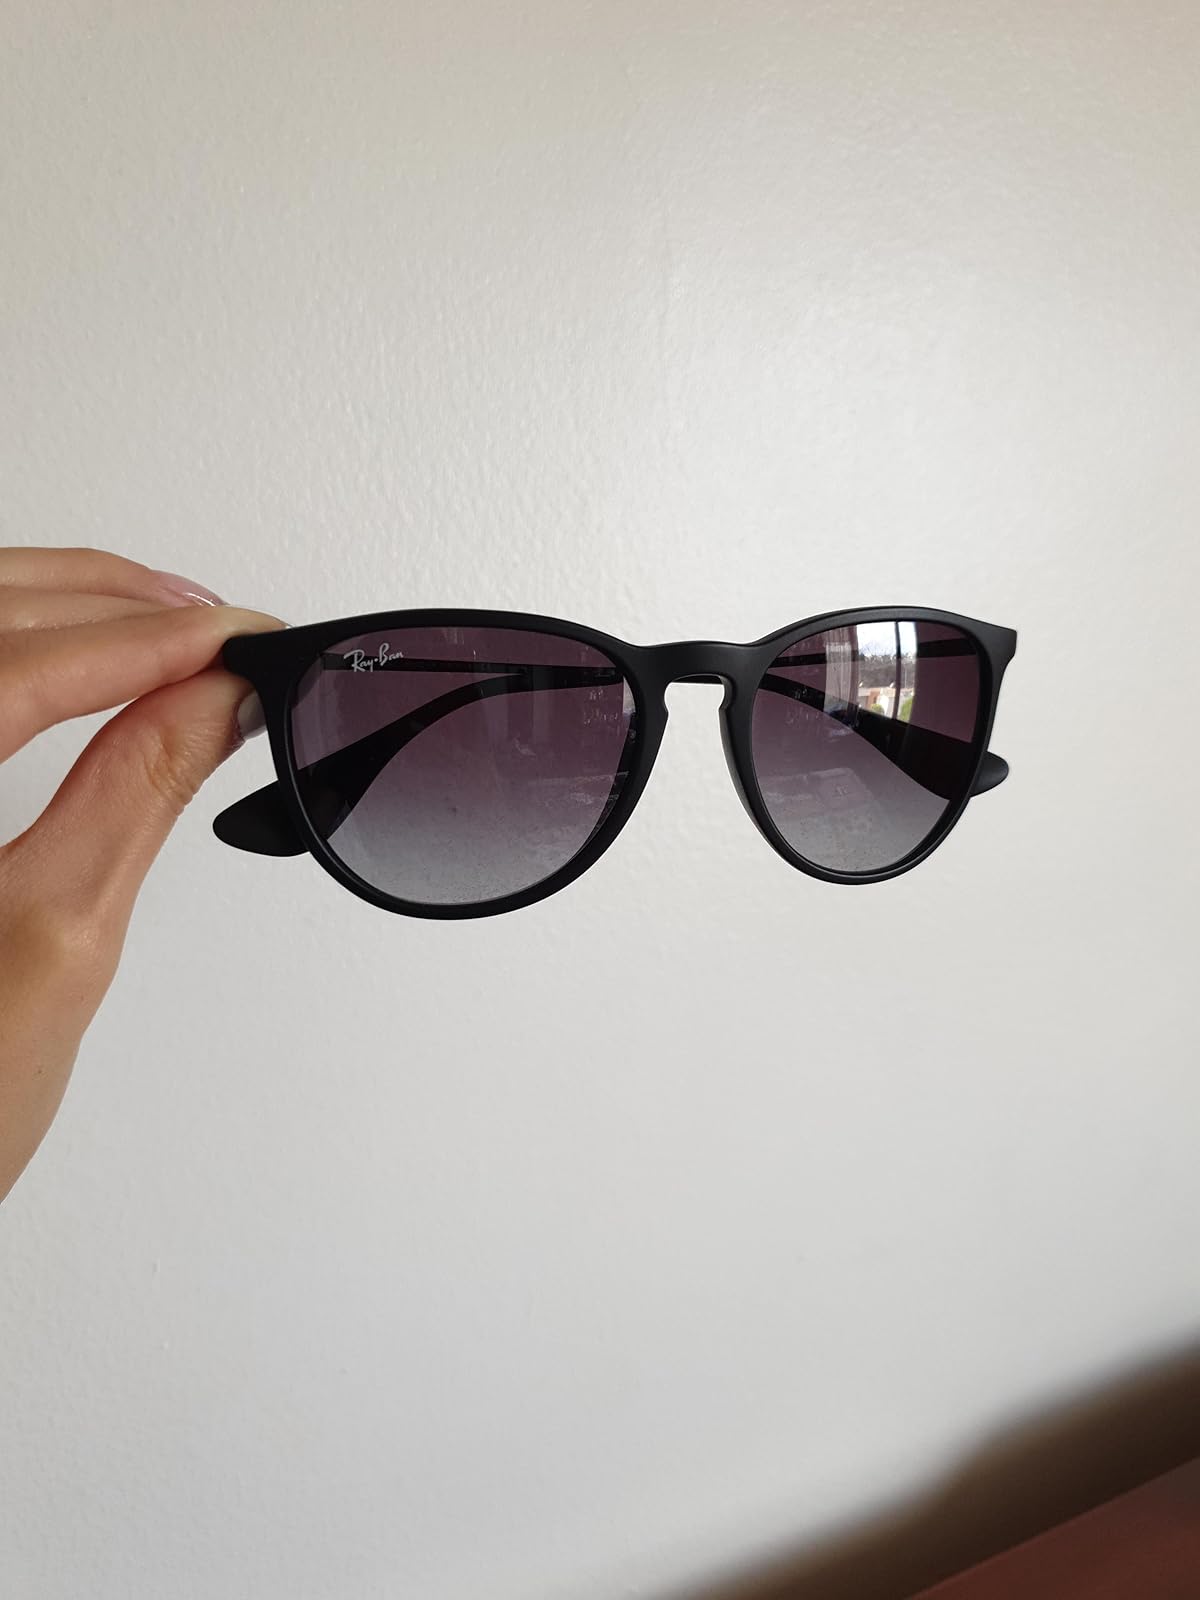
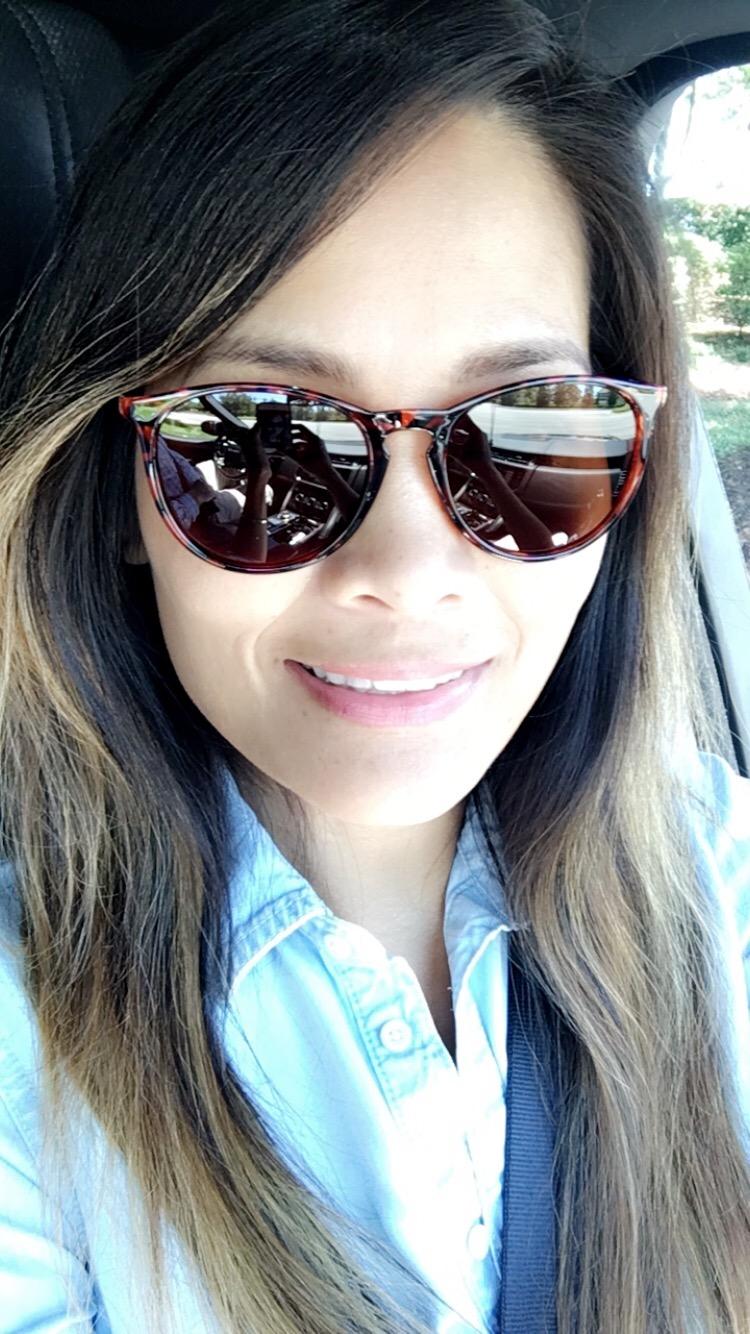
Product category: accessories_sunglasses
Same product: no